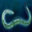
Label: worm